Çanta, Silivri

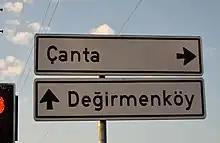
Road sign to Çanta at State road D.100.

Çanta (Turkish, 'bag') is a settlement in the municipality and district of Silivri, Istanbul Province, Turkey. It consists of two neighbourhoods: Çanta Balaban and Çanta Sancaktepe. Its population is 10,201 (2022). Çanta was an independent municipality until it was merged into the municipality of Silivri in 2008. It is on the European side of the city. It is accessible from the state road D.100 that runs from Istanbul to Edirne.